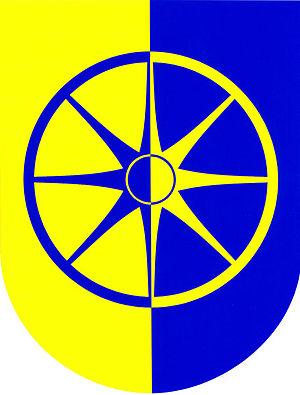
Ráječko est une commune du district de Blansko, dans la région de Moravie-du-Sud, en République tchèque. Sa population s'élevait à 1 315 habitants en 2017.